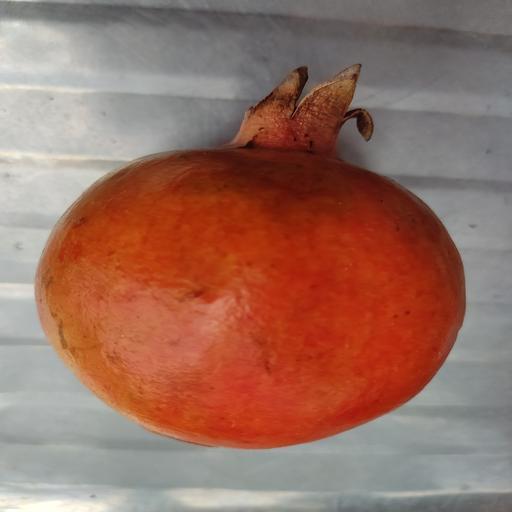
Crop type: Pomegranate